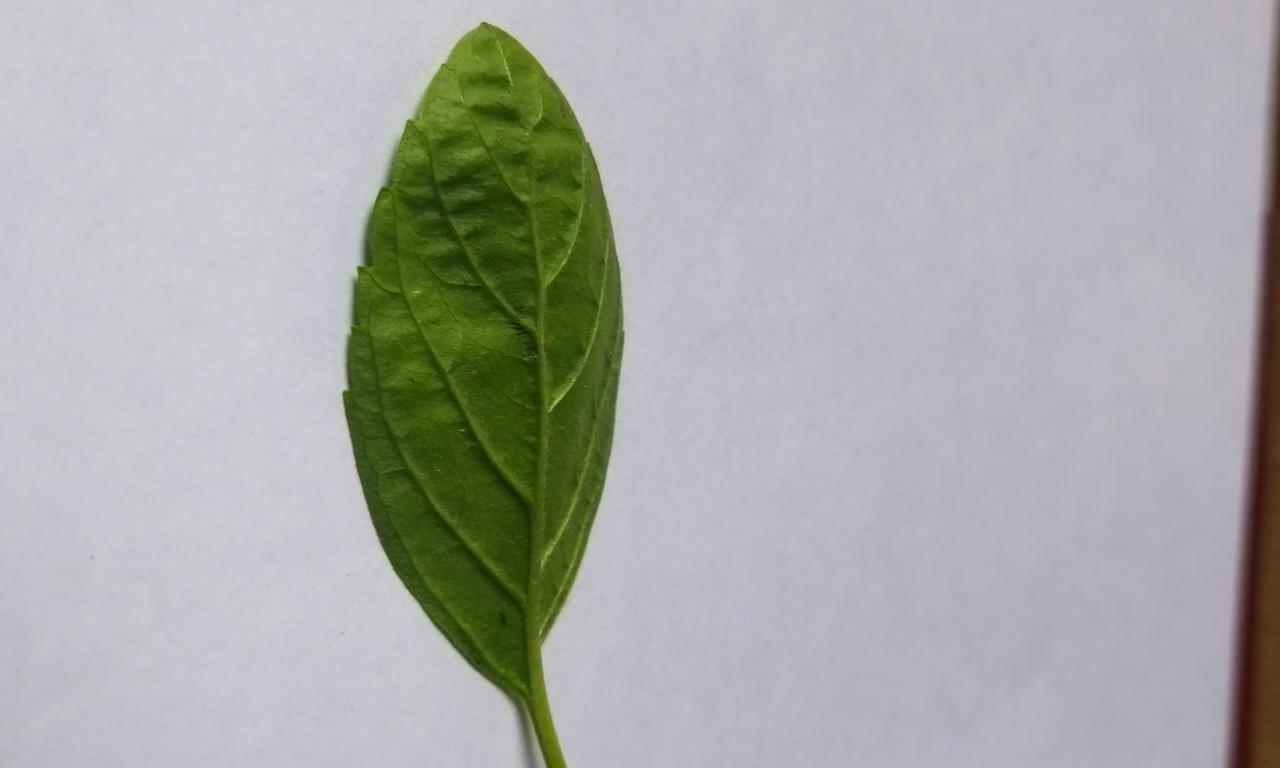
Label: Fresh